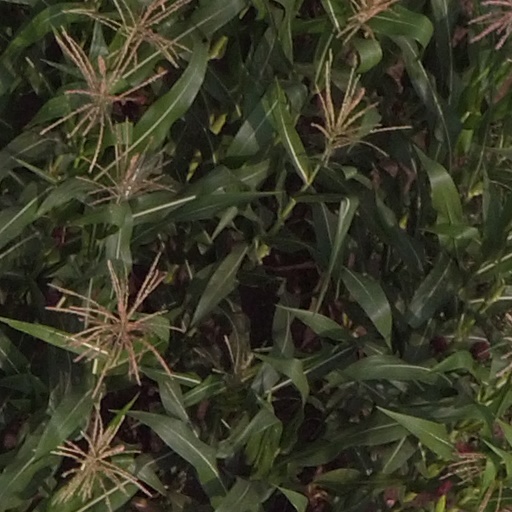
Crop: maize; corn